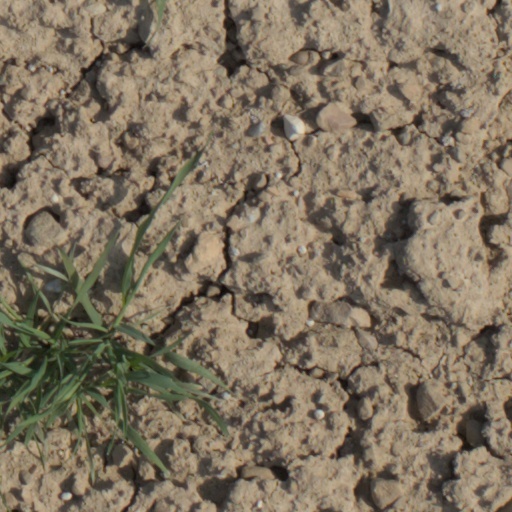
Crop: wheat